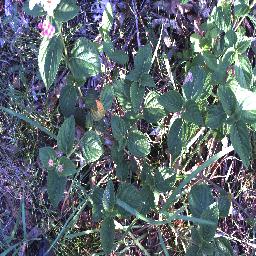
Label: lantana